159th Rifle Division (1943-1946)

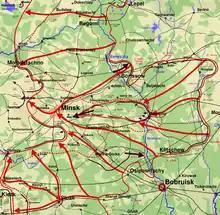
Minsk Offensive. Note route of 5th Army.

The next objective was to exploit the several breakthroughs and complete the destruction of Army Group Center. 1st Baltic and 3rd Belorussian Fronts were to press into Lithuania (the "Baltic Gap") and north of Minsk respectively. The main forces of 5th Army reached the Vilnius area on July 8. Along with 3rd Guards Mechanized and elements of 5th Guards Tank Army, street fighting for the city began at 0700 hours. At the same time other units of the Front were moving up to the north and southwest, cutting the rail lines to Kaunas, Grodno, and Lida. The Vilnius garrison was now enveloped on three sides, and over the following day the 3rd Panzer Army desperately fought to keep communications open. 45th Corps was involved in a stubborn fight for Landvorovo southwest of the city. The garrison was completely isolated on July 10 and its remnants took refuge near the observatory and the old citadel. Late on that day the attack on Landvorovo was joined by 29th Tank Corps and the place was taken jointly with the 184th Division on July 11. The next day the main forces of 5th Army drove forward 10-12km, but 45th Corps was held up by stubborn resistance some 4km northwest of Landvorovo from Group "Tolendorf" (based on 12th Panzer Division) which was still trying to meet up with the encircled garrison. This was partially successful, although Vilnius itself was cleared by 1700 on July 13. Following this, the Front's center and left wing advanced rapidly to the Neman River. On July 25 the 159th would be awarded the Order of the Red Banner for its part in this victory.